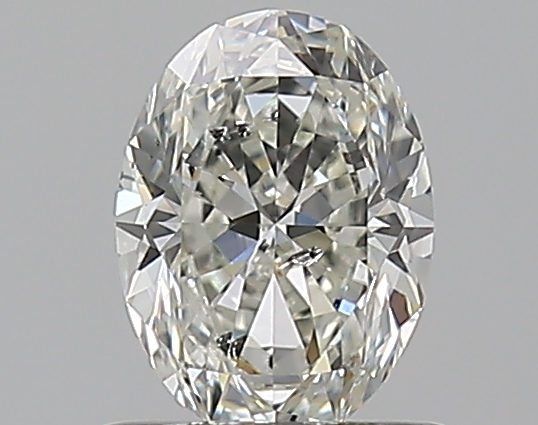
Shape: oval
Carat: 0.7
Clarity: I1
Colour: J
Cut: VG
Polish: EX
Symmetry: VG
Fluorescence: F
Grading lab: GIA
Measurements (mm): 6.54 x 4.84 x 3.15